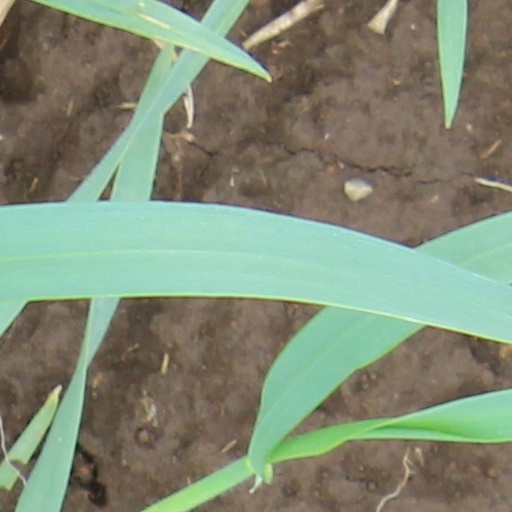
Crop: wheat